Joseph Pulitzer

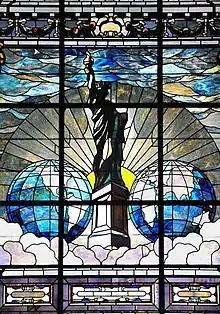
"Liberty Enlightening the World, or The Statue of Liberty," a stained glass window commissioned by Pulitzer to commemorate the New York World's fundraising for the pedestal of the Statue of Liberty. Originally installed in the New York World Building, it was moved to Pulitzer Hall at Columbia University.

On his thirtieth birthday, Pulitzer's home at the old Southern Hotel burned to the ground, likely destroying most of his personal belongings and papers.